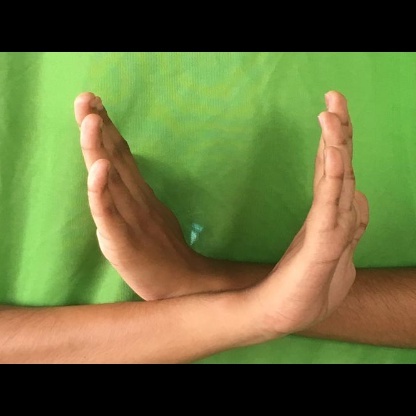
Mudra: Swastikam